ABQ BioPark Zoo

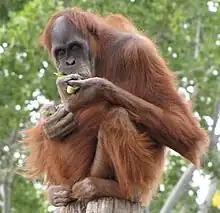
Orangutan at the Ape Walk exhibit

This trail houses the zoo's apes, including siamangs, and western lowland gorillas.